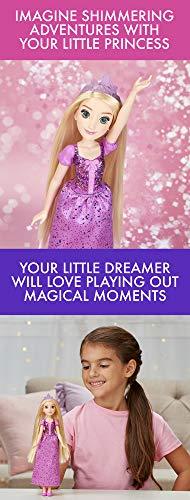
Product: Disney Princess Royal Shimmer Rapunzel
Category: Toys & Games | Dolls & Accessories | Dolls
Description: Collect all 11 dolls each sold separately.
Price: $8.88
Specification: ProductDimensions:1.9x6x14inches|ItemWeight:0.16ounces|ShippingWeight:5.6ounces(Viewshippingratesandpolicies)|ASIN:B07DD8Y53F|Itemmodelnumber:E4157AS00|Manufacturerrecommendedage:3yearsandup